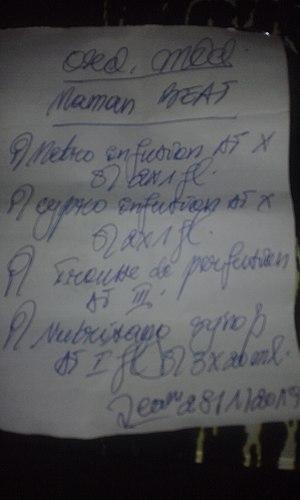
Capturée à Kisangani.
Une ordonnance, dans le domaine de la médecine, représente l'ensemble des prescriptions d'un professionnel de santé. C'est un document qui permet au patient de connaître les détails de son traitement et au pharmacien de délivrer les produits correspondants.